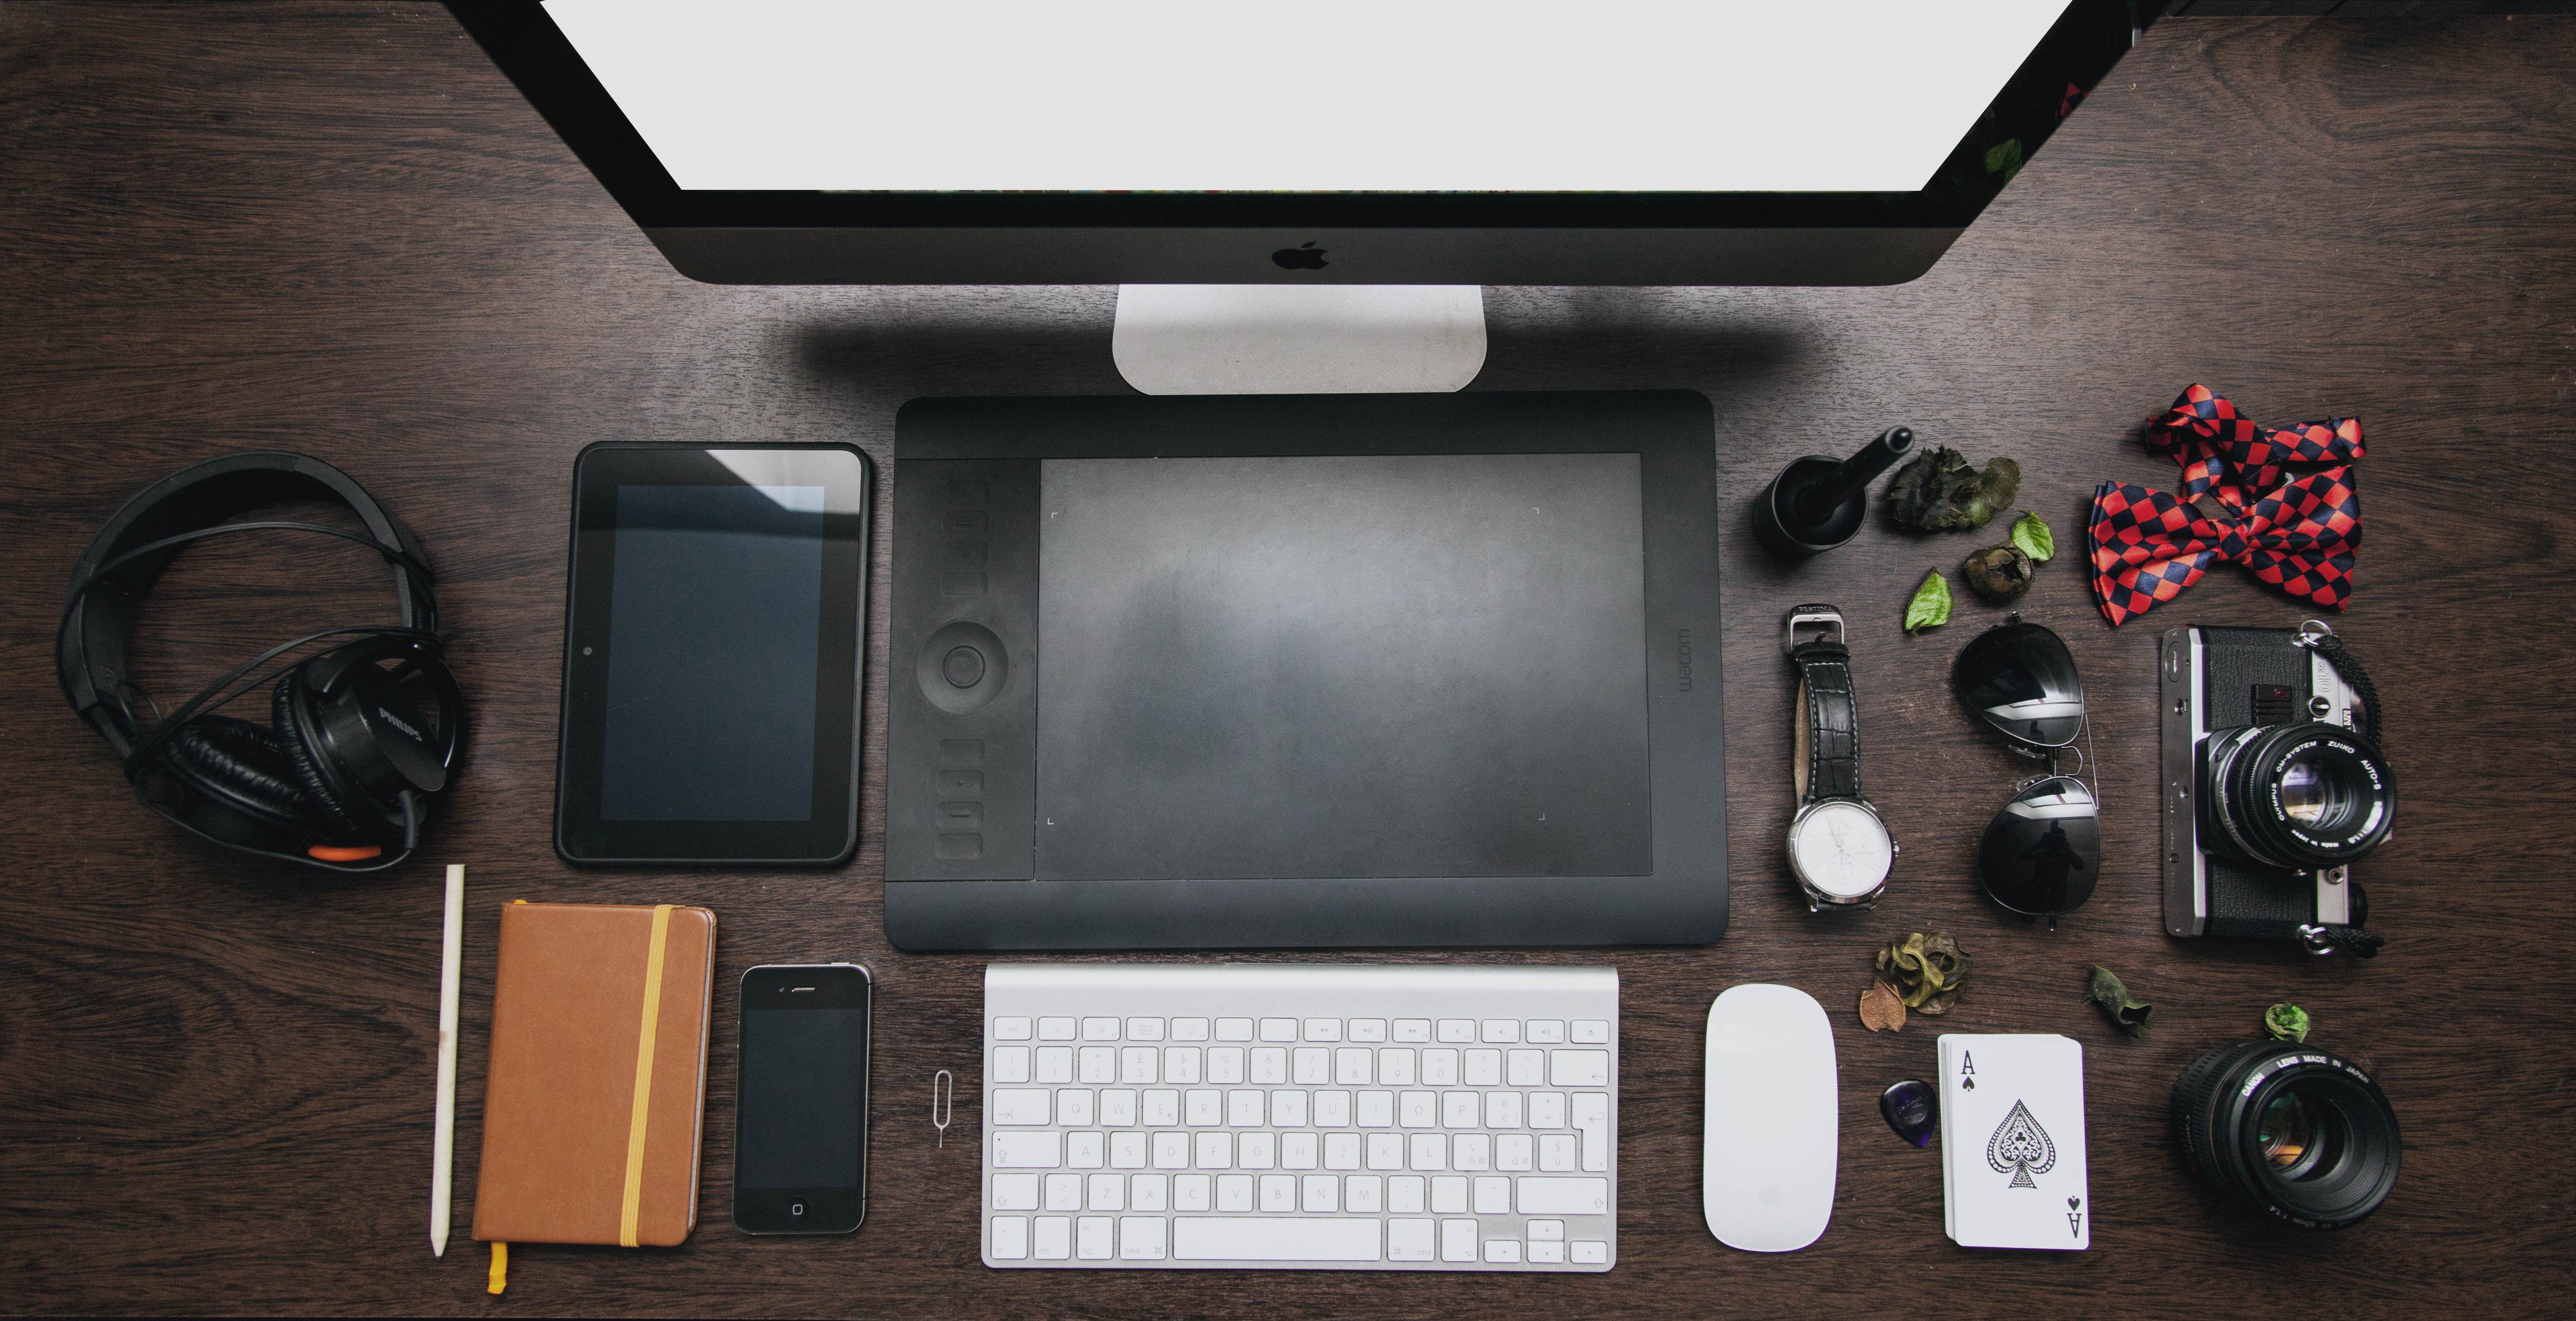
iphone, desk, computer, screen, apple, keyboard, technology, headphone, notepad, things, workspace, gadget, organized, workstation, monitor, designer, objects, imac, wristwatch, display, sunglasses, eyewear, pc, devices, multimedia, notes, screenshot, organize, personal computer, miscellaneous, electronic device, computer hardware, personal computer hardware